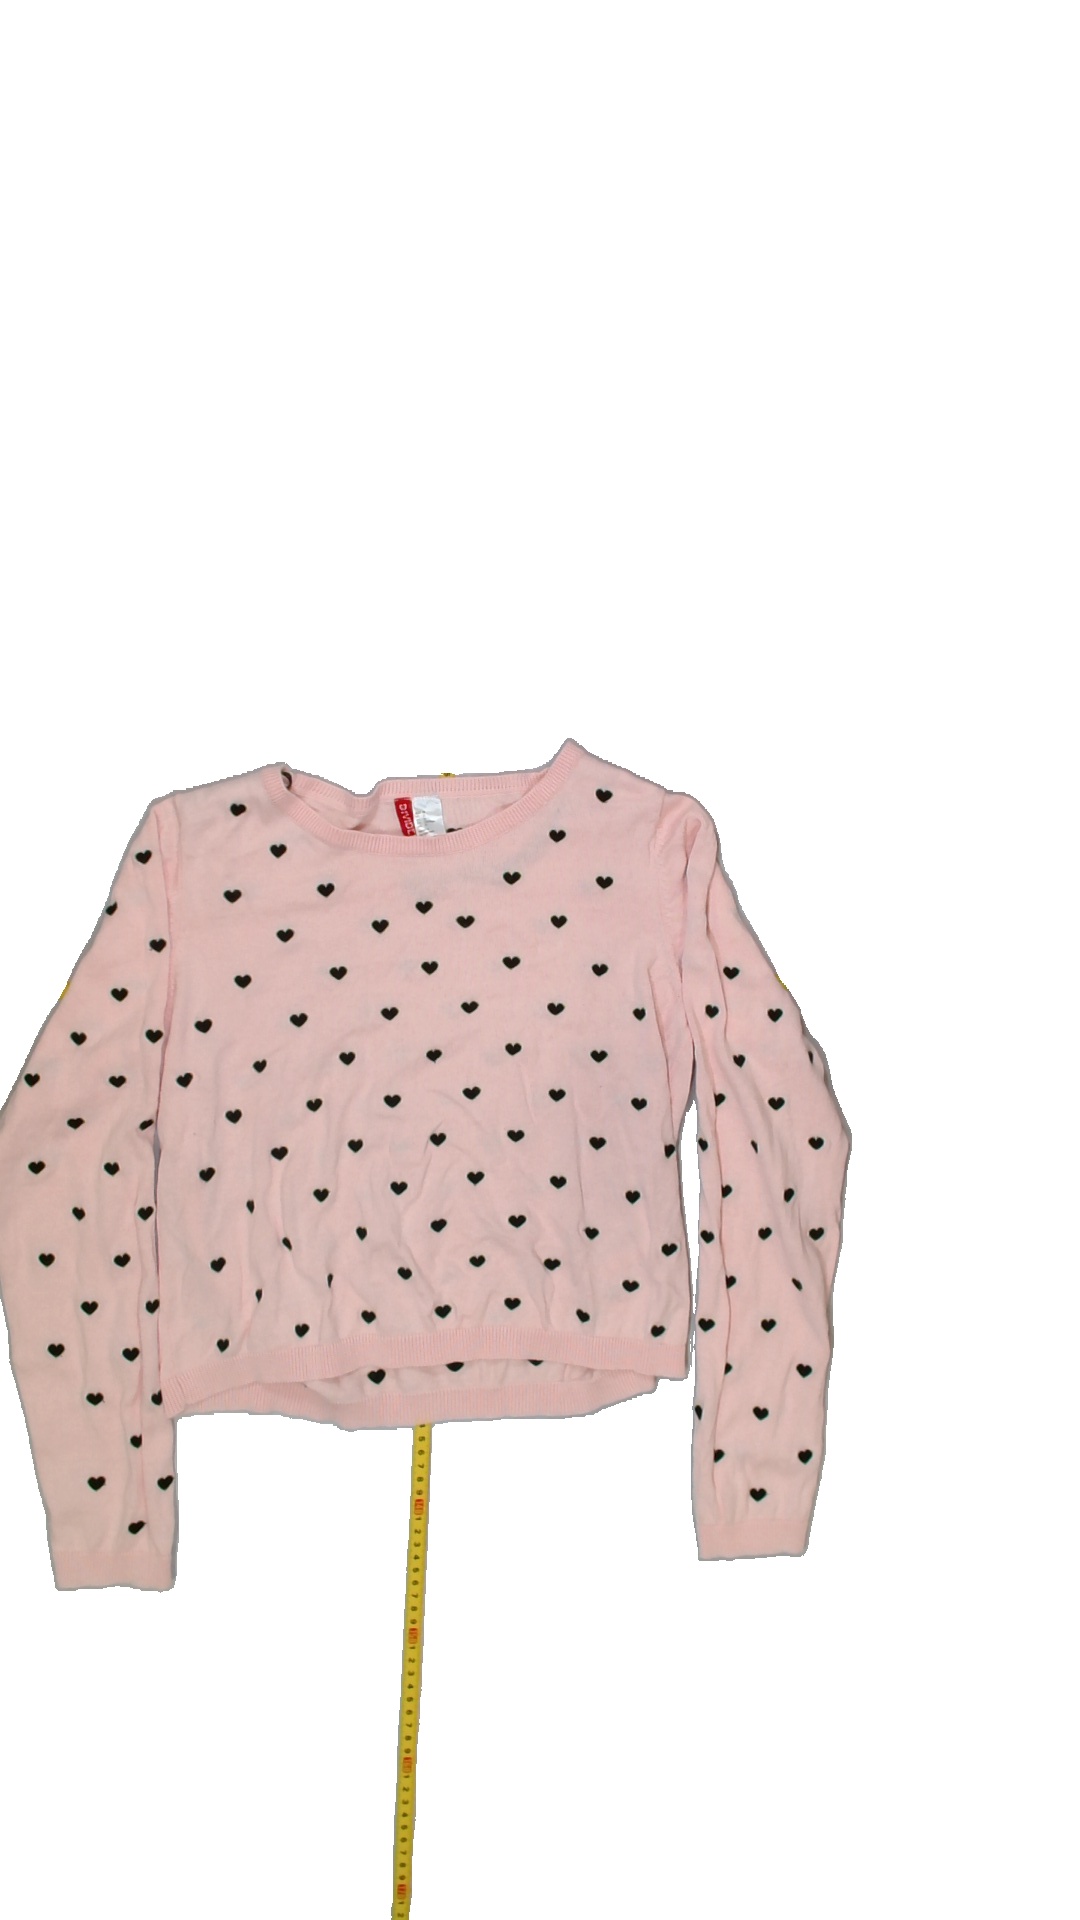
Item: Sweater (Ladies)
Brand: H&m
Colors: Multicolor
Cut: Regular, C-collar
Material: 100%cotton
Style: No trend
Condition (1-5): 3
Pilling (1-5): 4
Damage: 0
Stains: No
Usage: Export
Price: <50